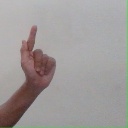
अक्षर: ळ